Washington–Hoover Airport

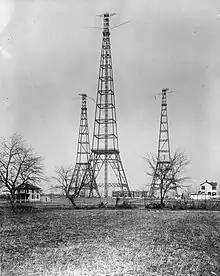
The Arlington Radio Towers, one of the many dangerous safety hazards near the edge of Washington–Hoover

Several safety hazards had been worsened by the joining of the two airfields. Now the field was actually crossed by Military Road. At first, an airport employee tried to stop traffic with a rope when planes landed. When this proved hazardous, the airport tried using guards to stop traffic. The guards also proved ineffective. The airport then installed a traffic light in mid-1934 to prevent vehicles from crossing the runway when planes took off or landed. Arlington County officials fined the airport manager for obstructing traffic, and the light was removed. The presence of the road was not the only hazard. High-tension electrical wires and tall radio towers still lined the field's west side, and a high smokestack and U.S. Route 1 were to its south.